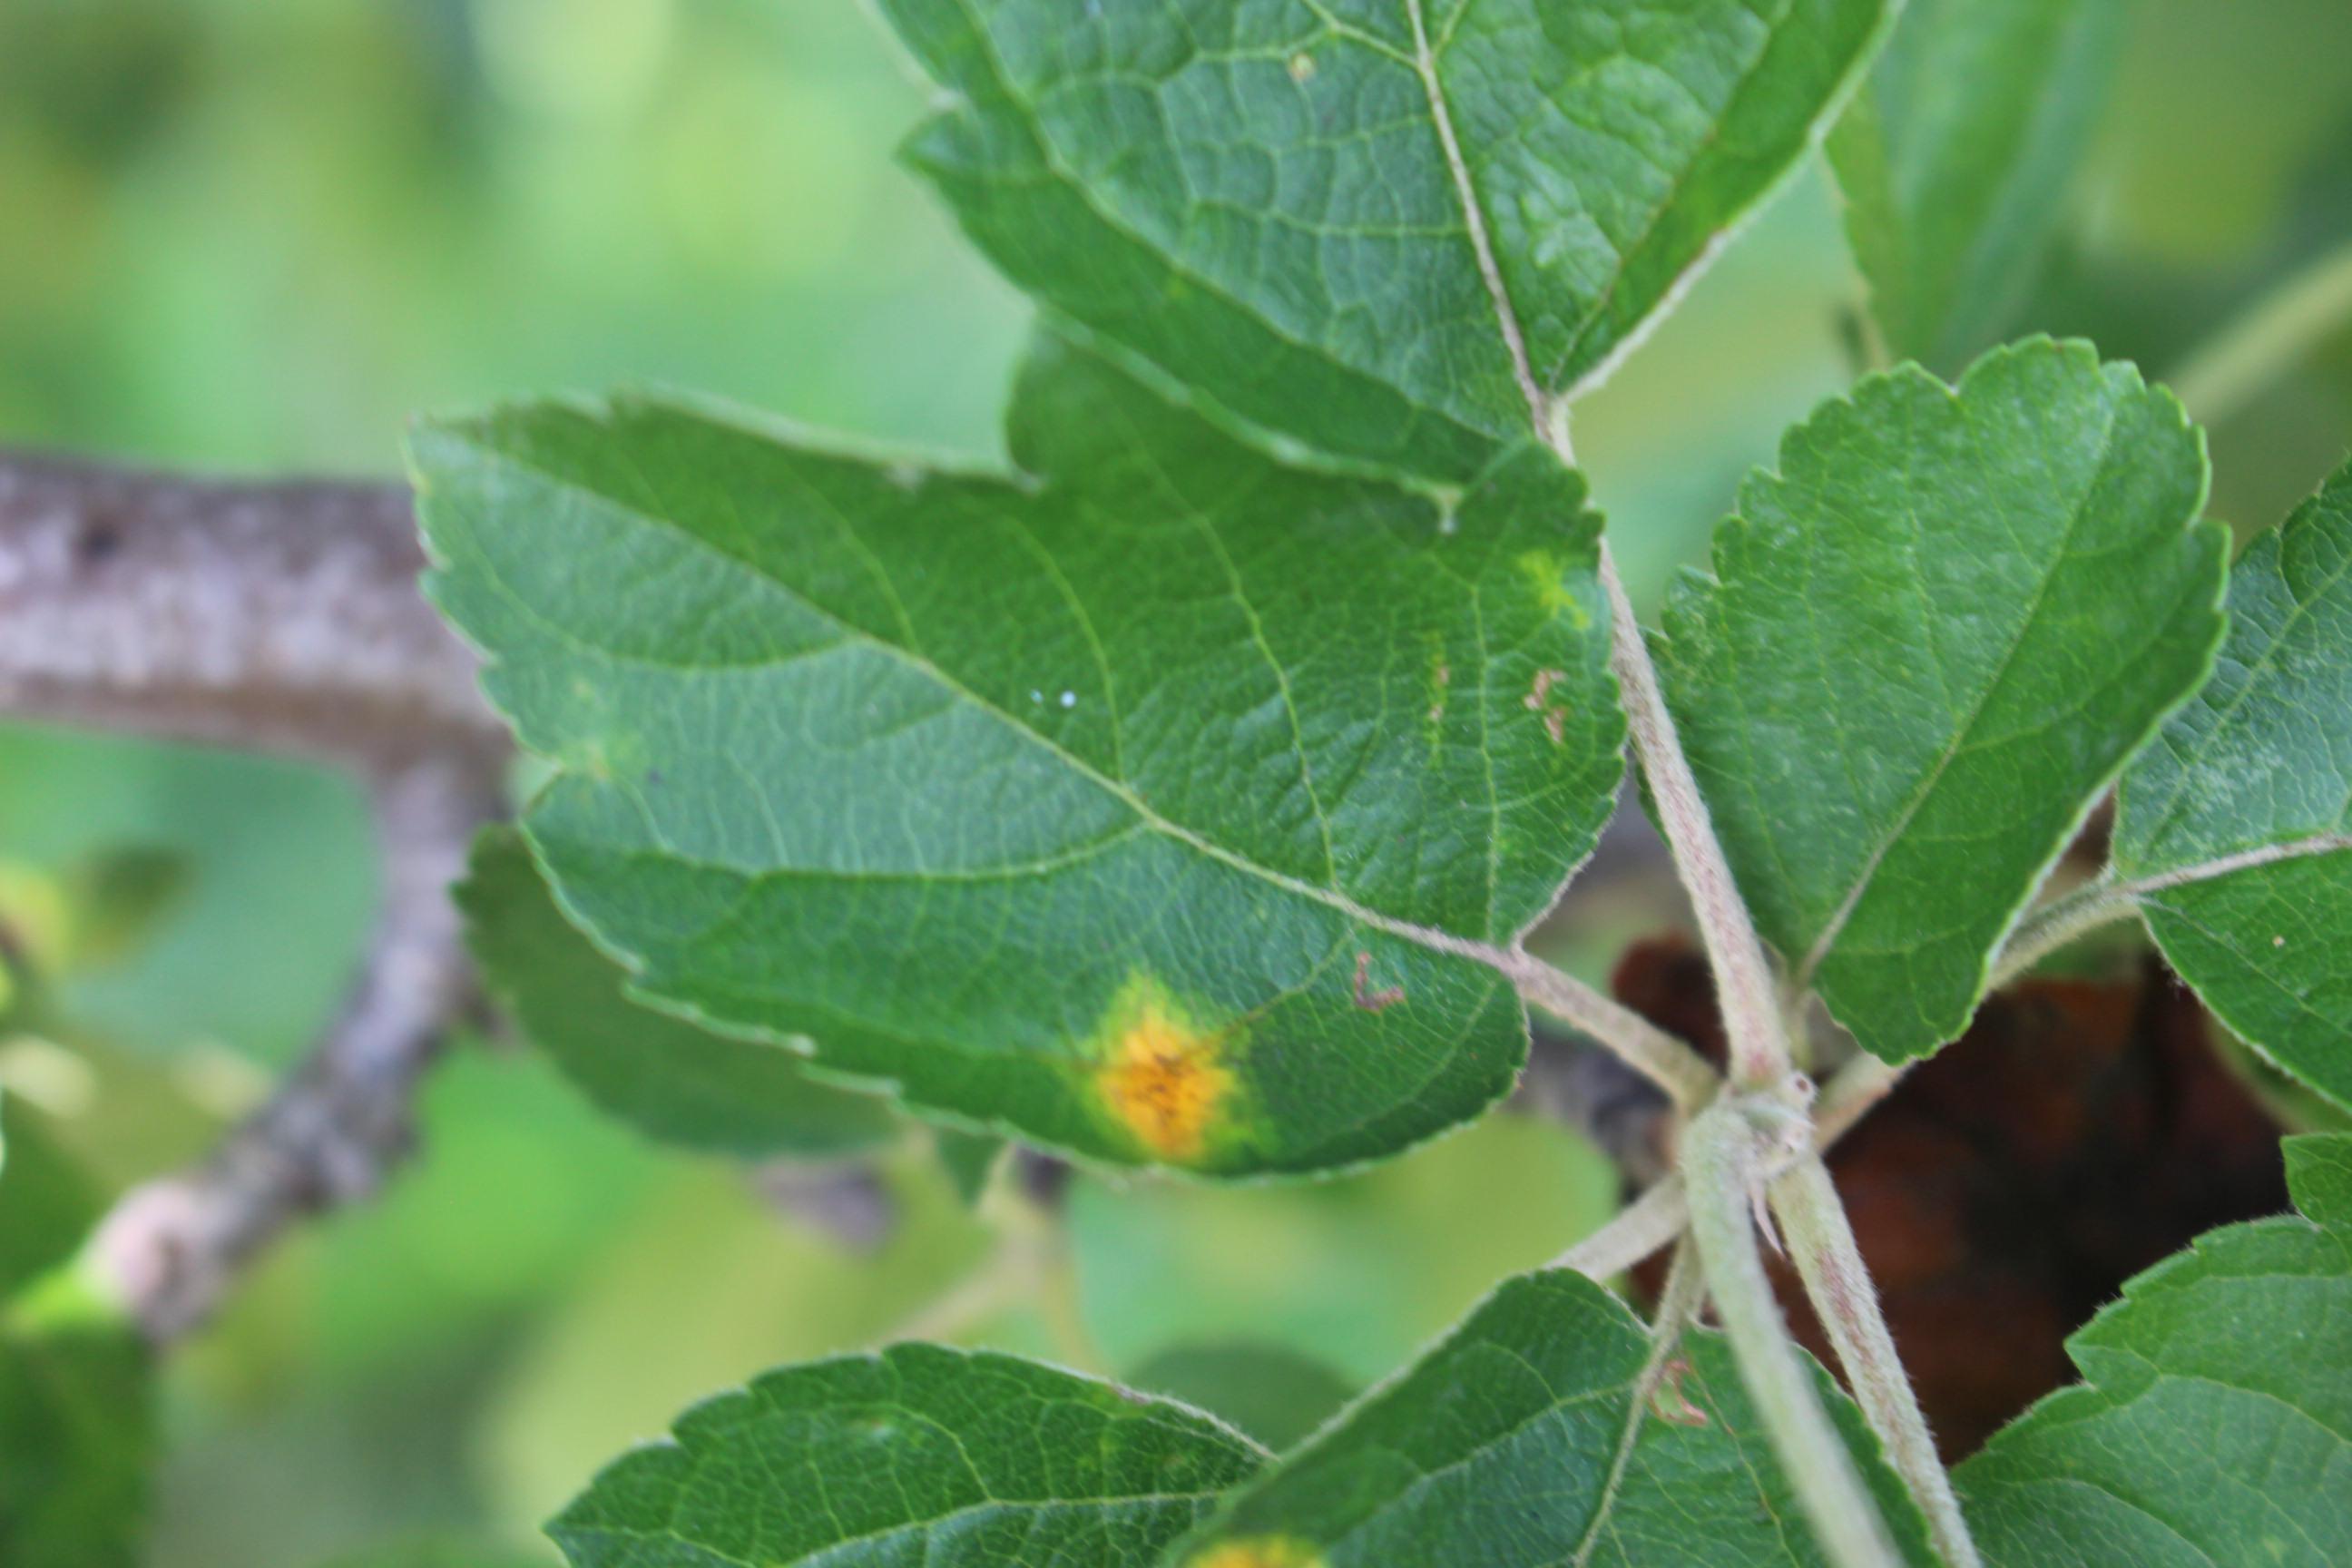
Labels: rust